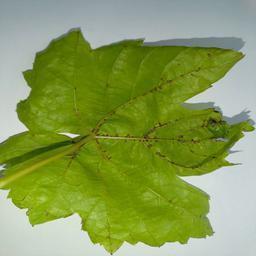
Label: Bacterial Leaf Spot